R&R (military)

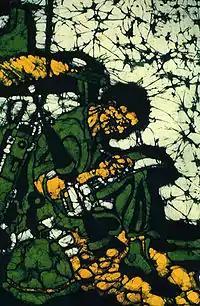
"Letter To Home" by Stephen H. Randall, U.S. Army Vietnam Combat Artists, 1968

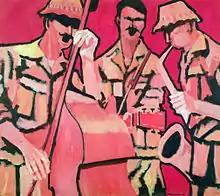
"Time Out" by David N. Fairrington, U.S. Army Vietnam Combat Artists (1968) (soldiers relaxing in Vietnam)

Prostitution has long been part of soldiers' R&R activity. It has been condoned by civilian populations in peacetime and wartime since early history, although some see it as a problem due to human trafficking concerns.